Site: brandenburg
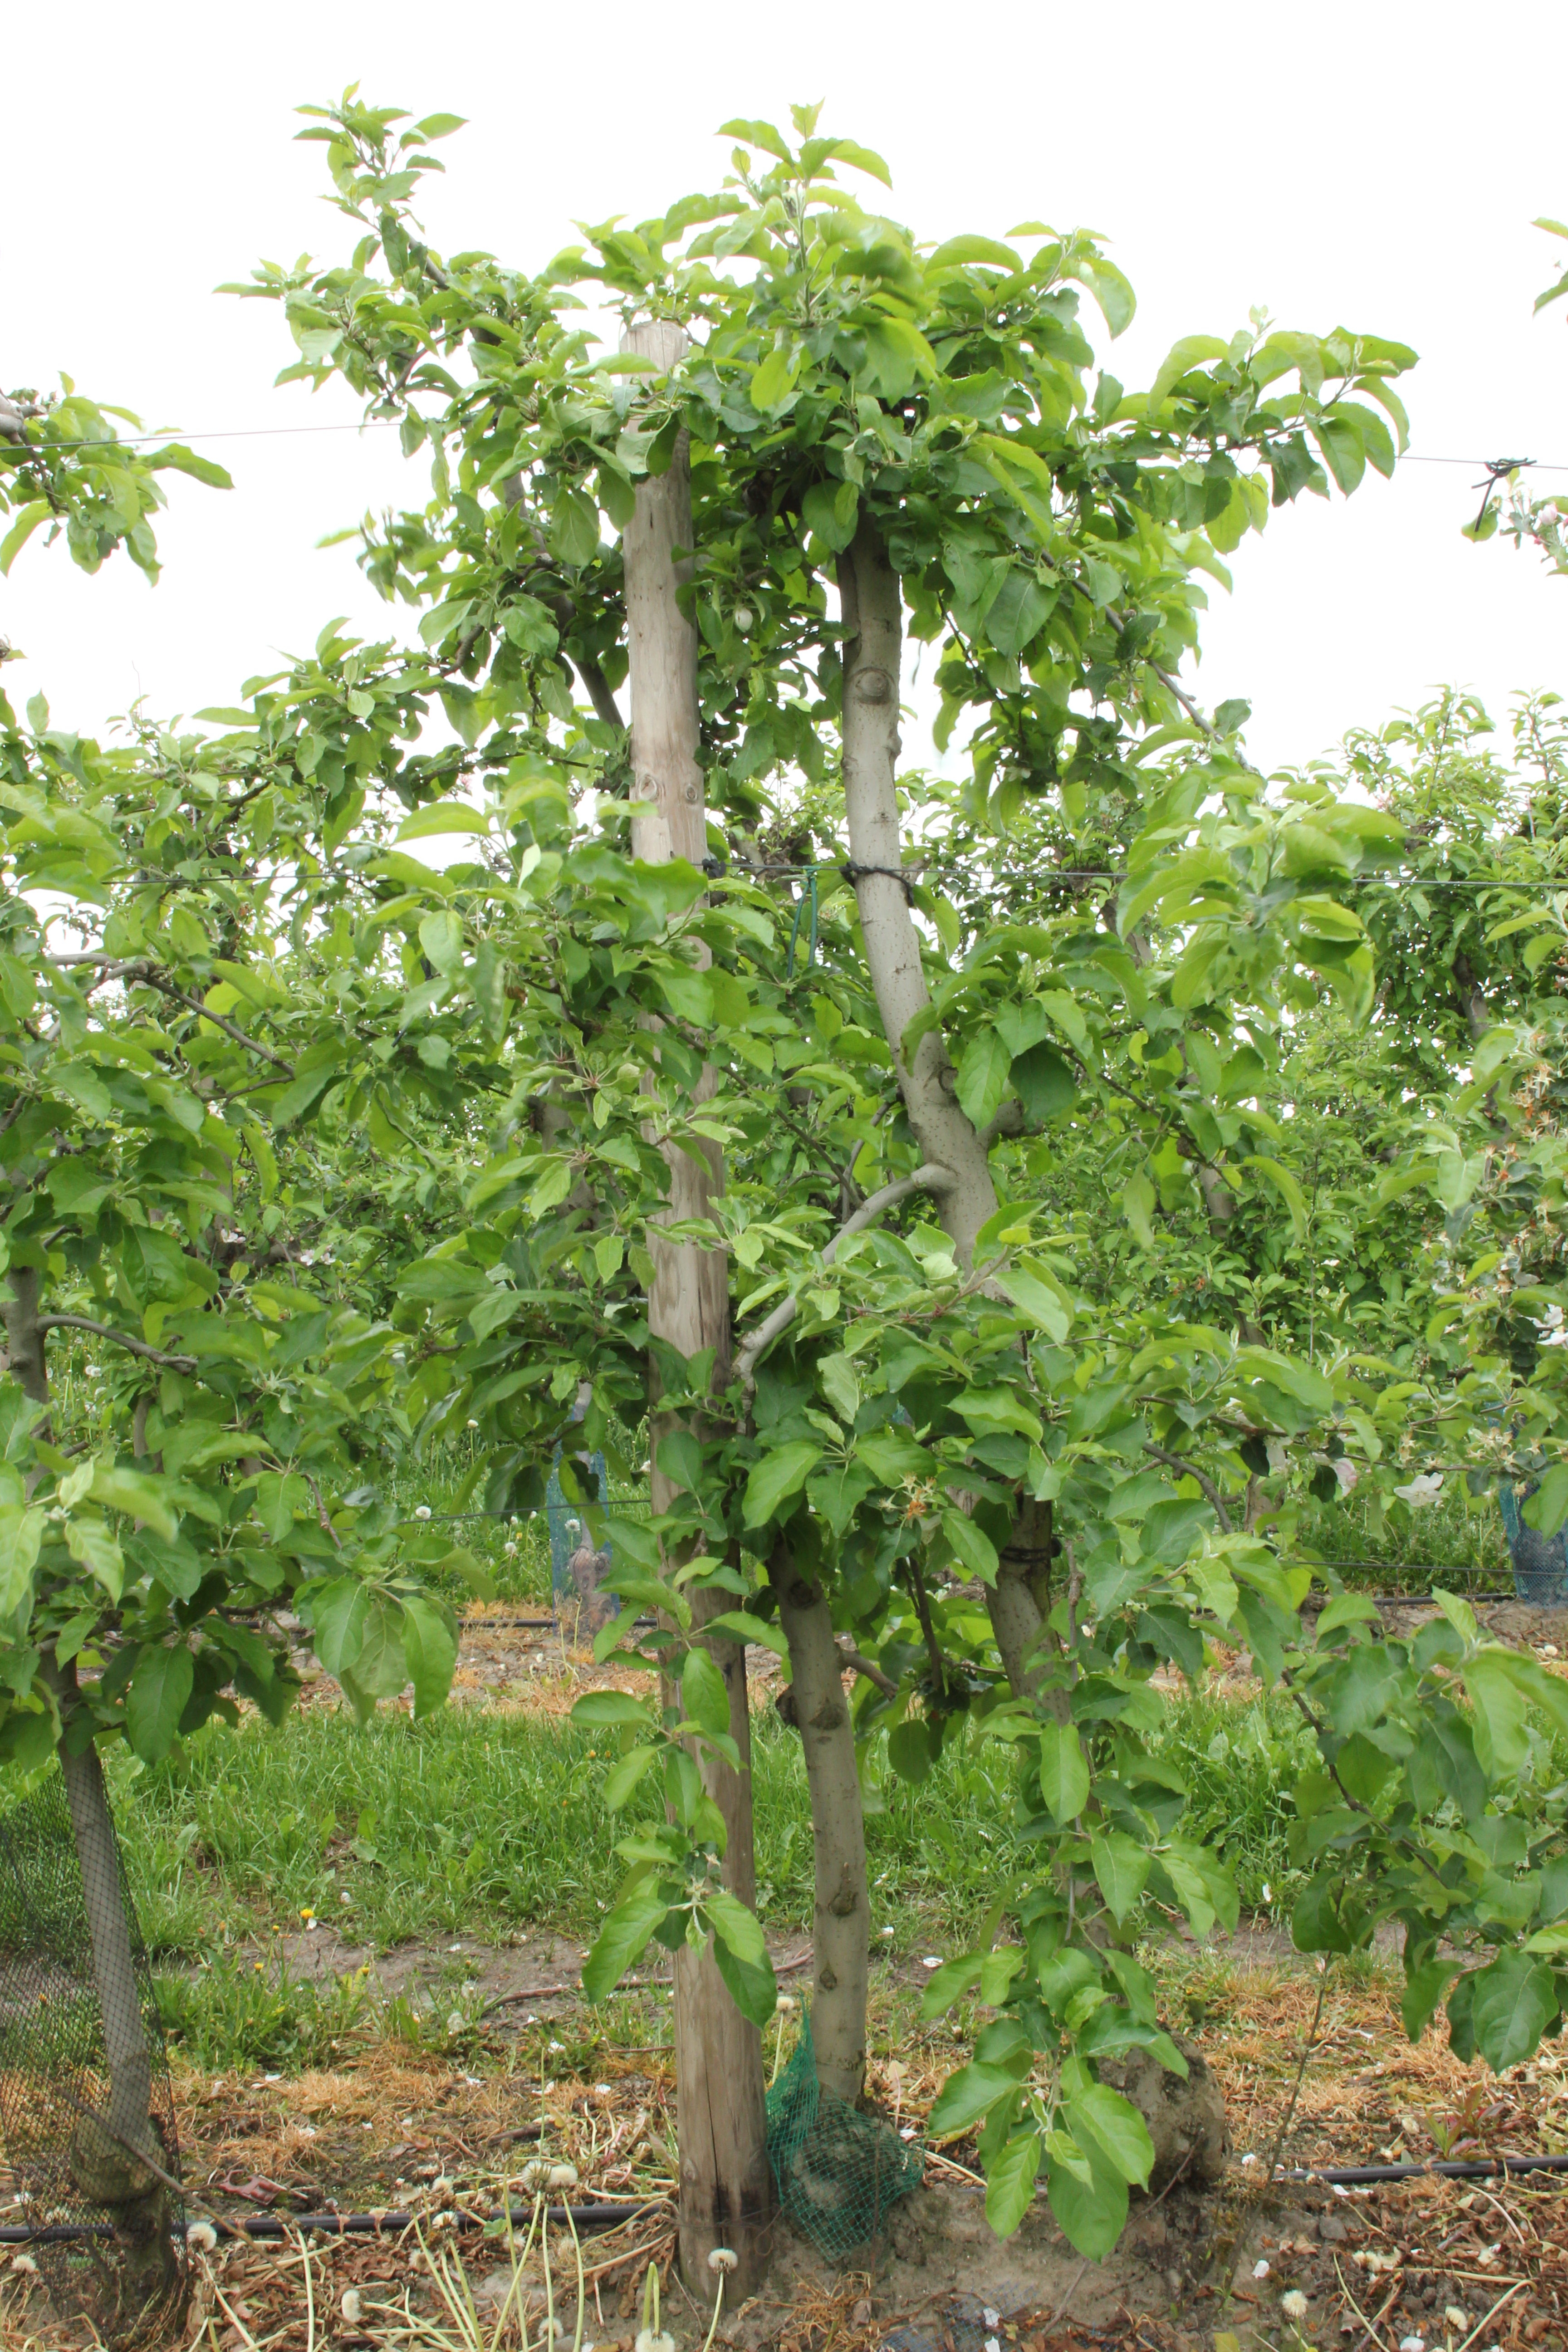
Growth stage (BBCH 67): Flowering